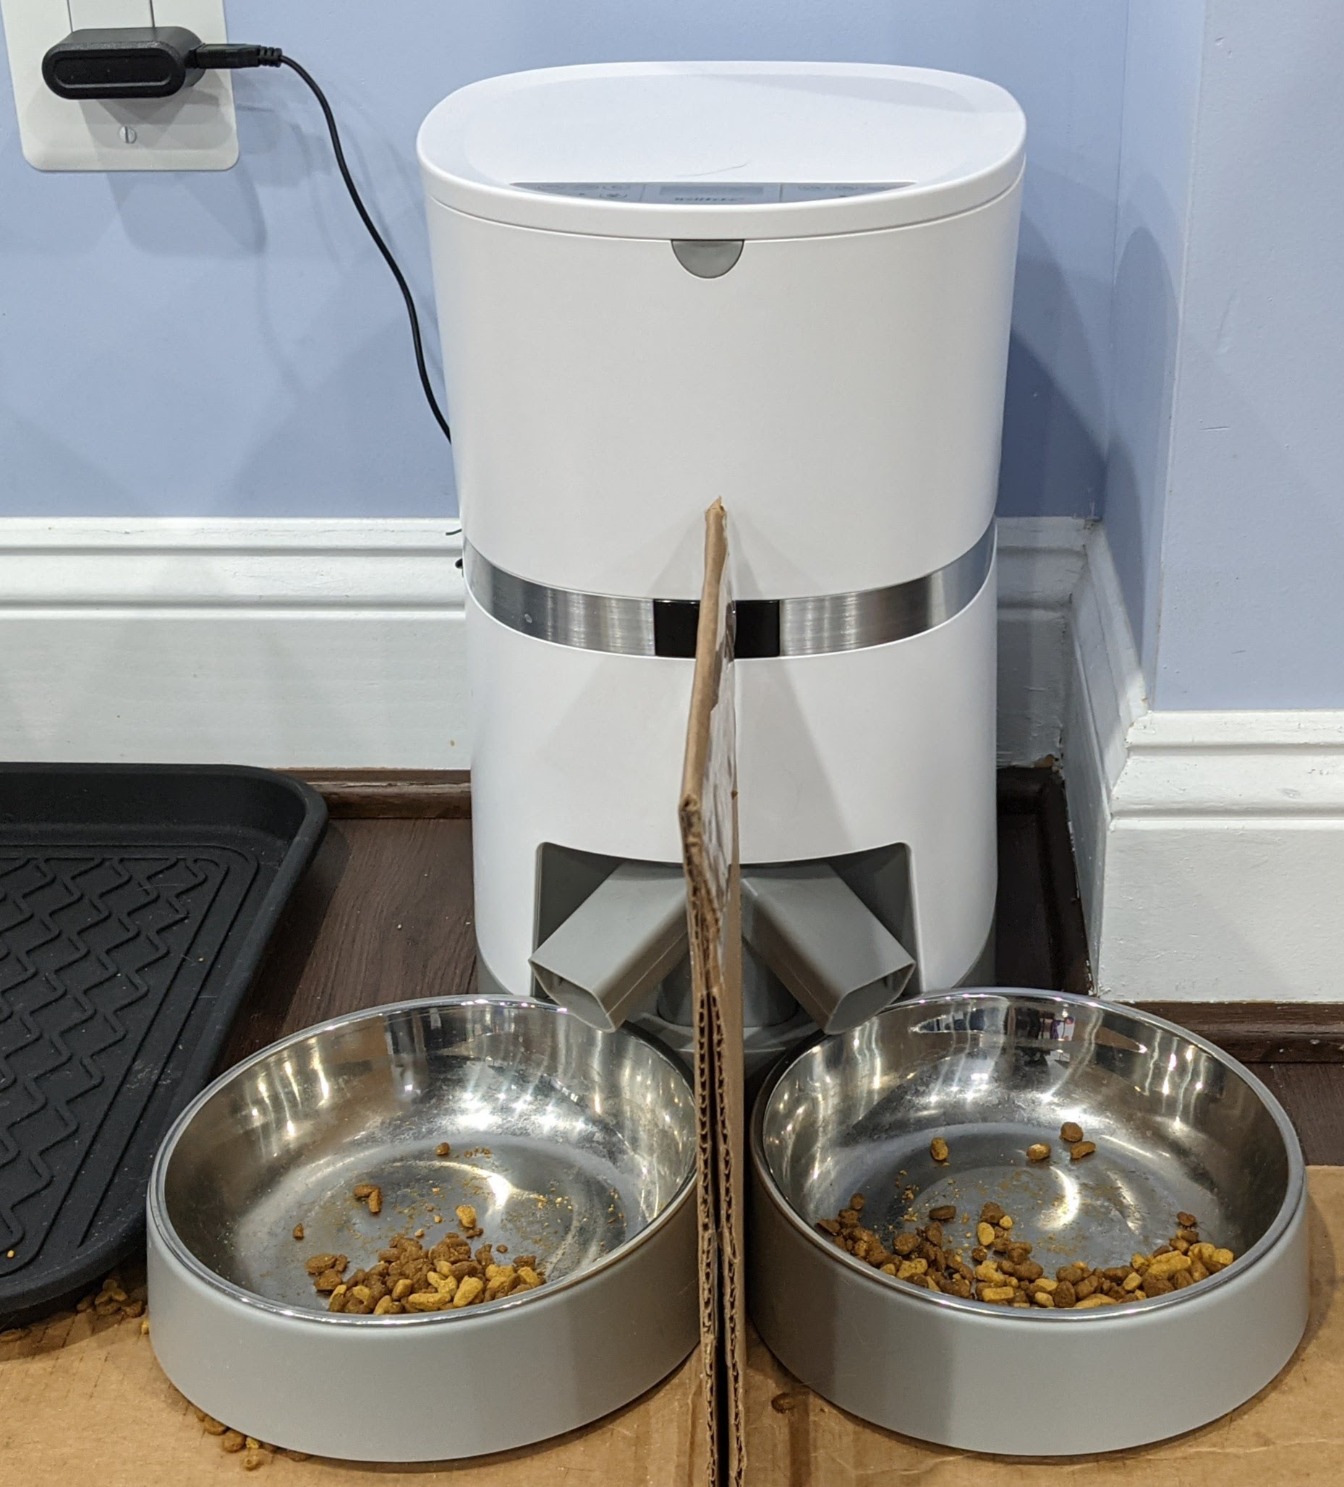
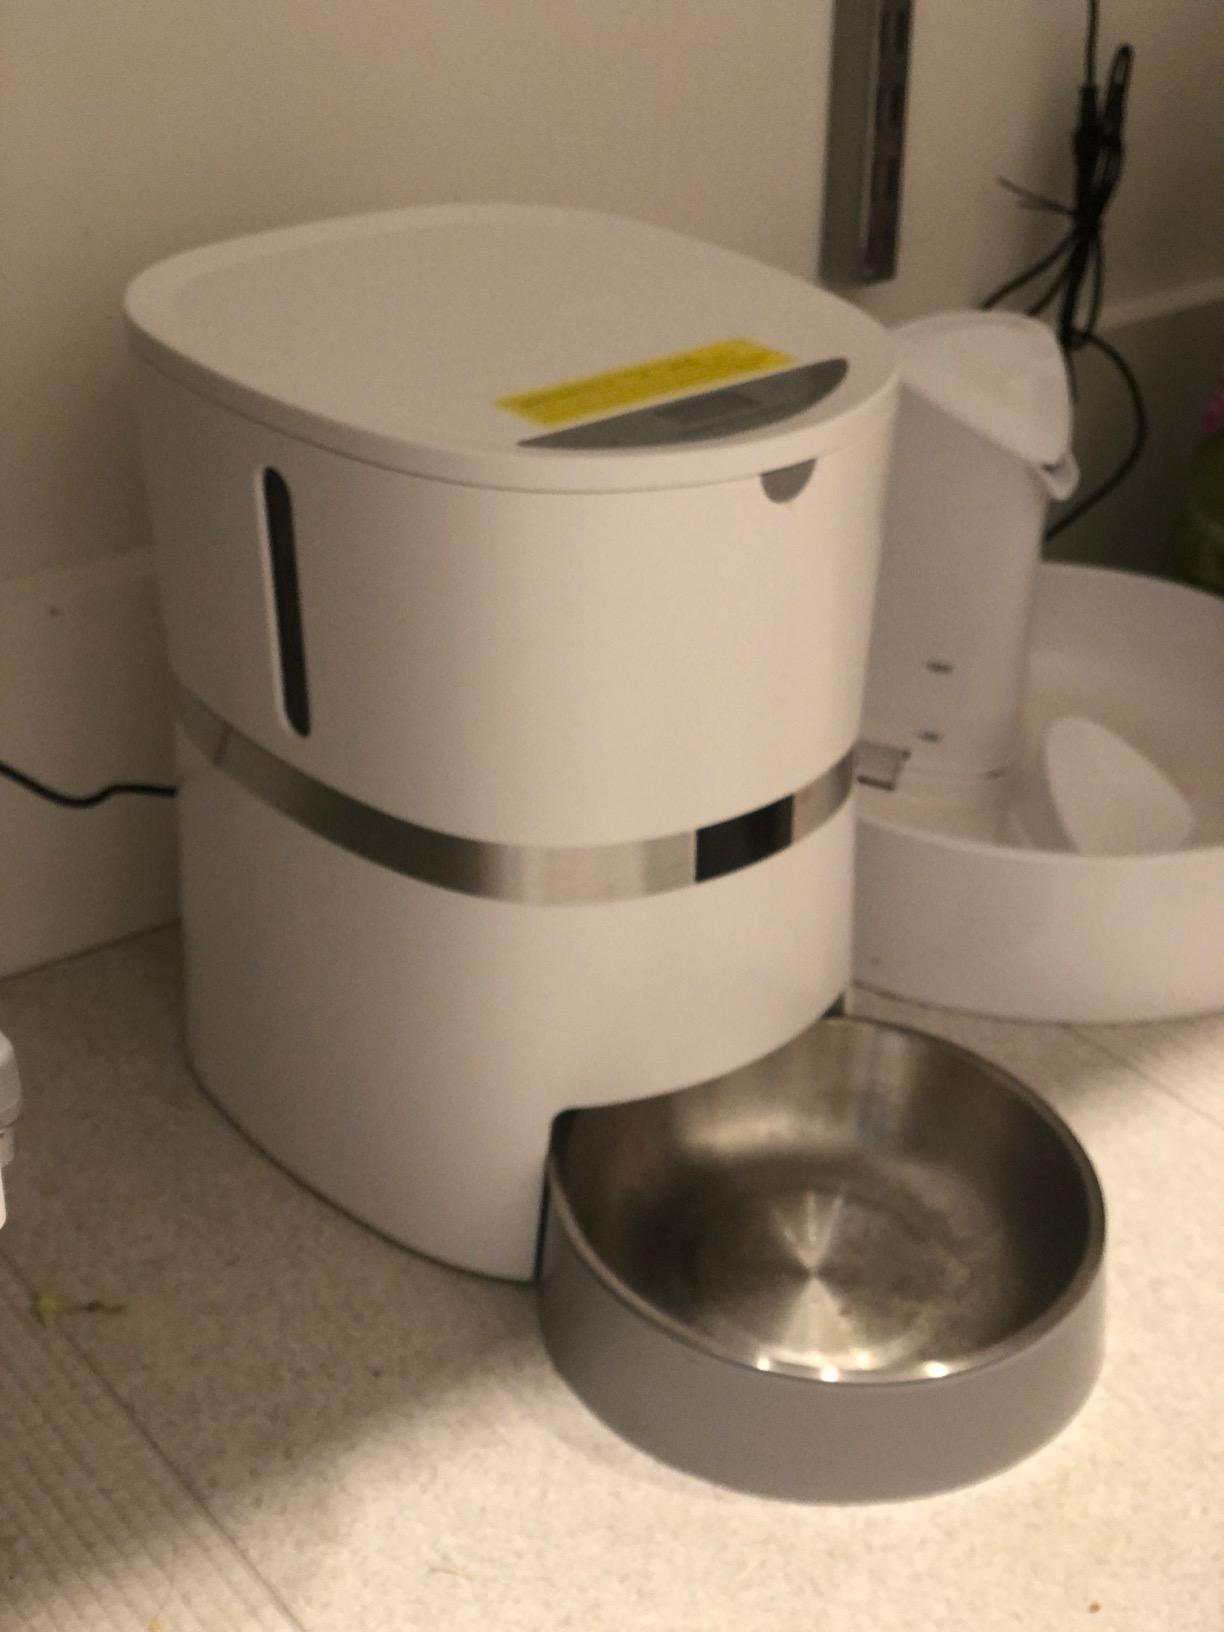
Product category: items_feeder
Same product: no